Fish locomotion

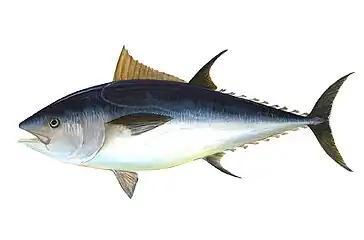
Tunas such as the bluefin swim fast with their large crescent-shaped tails.

The thunniform group contains high-speed long-distance swimmers, and is characteristic of tunas and is also found in several lamnid sharks. Here, virtually all the sideways movement is in the tail and the region connecting the main body to the tail (the peduncle). The tail itself tends to be large and crescent shaped.